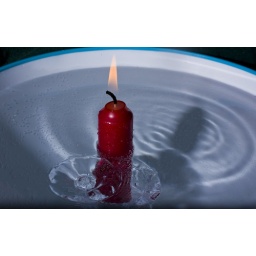
candle in water